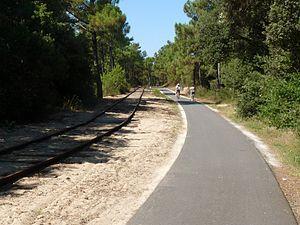
piste cyclable de la Pointe de Grave, France
L’EuroVelo 1, également dénommée « route du littoral Atlantique » ou « Vélodyssée » dans sa partie française, est une véloroute EuroVelo faisant partie d’un programme d’aménagement de voie cyclable à l’échelle européenne. Longue de 8 186 km elle relie le Cap Nord en Norvège à Sagres au Portugal. L’itinéraire traverse ainsi l'Europe de l’Ouest du nord au sud en longeant le littoral de l’océan Atlantique en passant successivement par six pays, la Norvège, le Royaume-Uni, l'Irlande, la France, l'Espagne et le Portugal,
La pointe de Grave est un cap marquant l'extrémité septentrionale du Médoc et du département de la Gironde. C'est également la limite nord des Landes de Gascogne, de la Gascogne, de la forêt des Landes et de la côte d'Argent.
Le Verdon-sur-Mer est une commune du Sud-Ouest de la France, située dans le département de la Gironde, en région Nouvelle-Aquitaine.